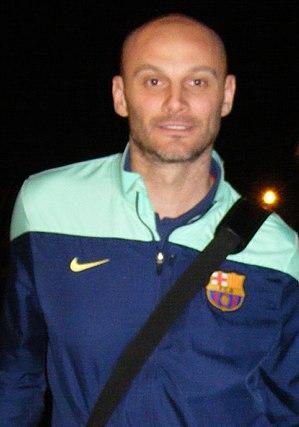
Danijel Šarić, 27 juin 1977 à Doboj, est un handballeur bosnien évoluant pour l'équipe du Qatar. Il évolue au poste de gardien de but au Al-Qiyadah. Le 28 octobre 2014, il signe en accord avec la Fédération qatarienne de handball pour être naturalisé Qatarien en vue du Mondial 2015 qui se dispute au Qatar. Il joue un rôle décisif dans le parcours du Qatar qui est la première équipe non européenne à atteindre la finale d'un Championnat du monde.